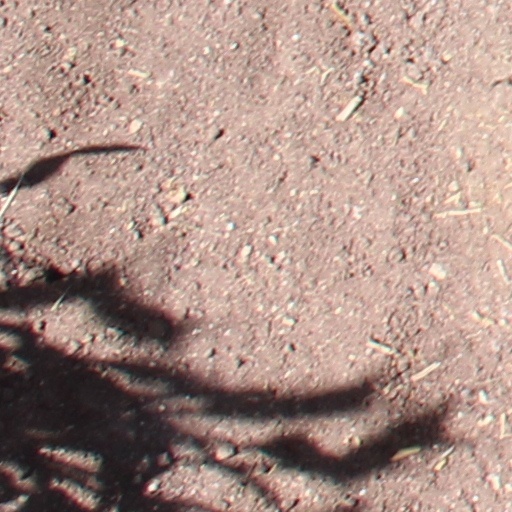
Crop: wheat